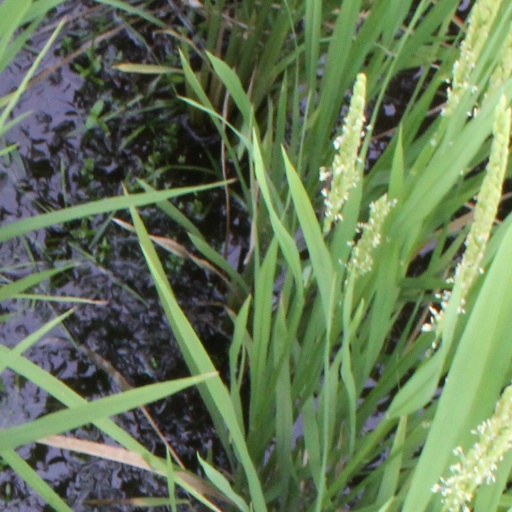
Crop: rice